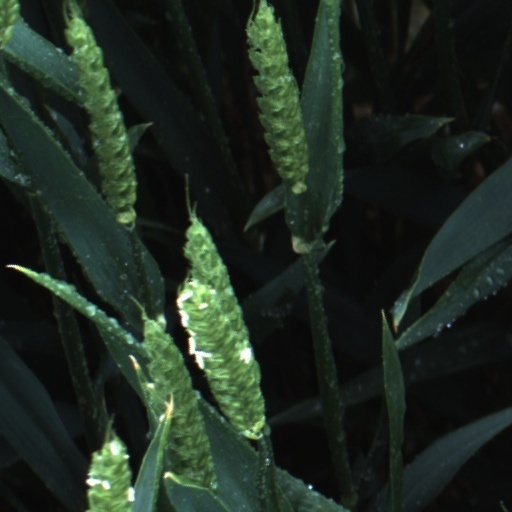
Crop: wheat